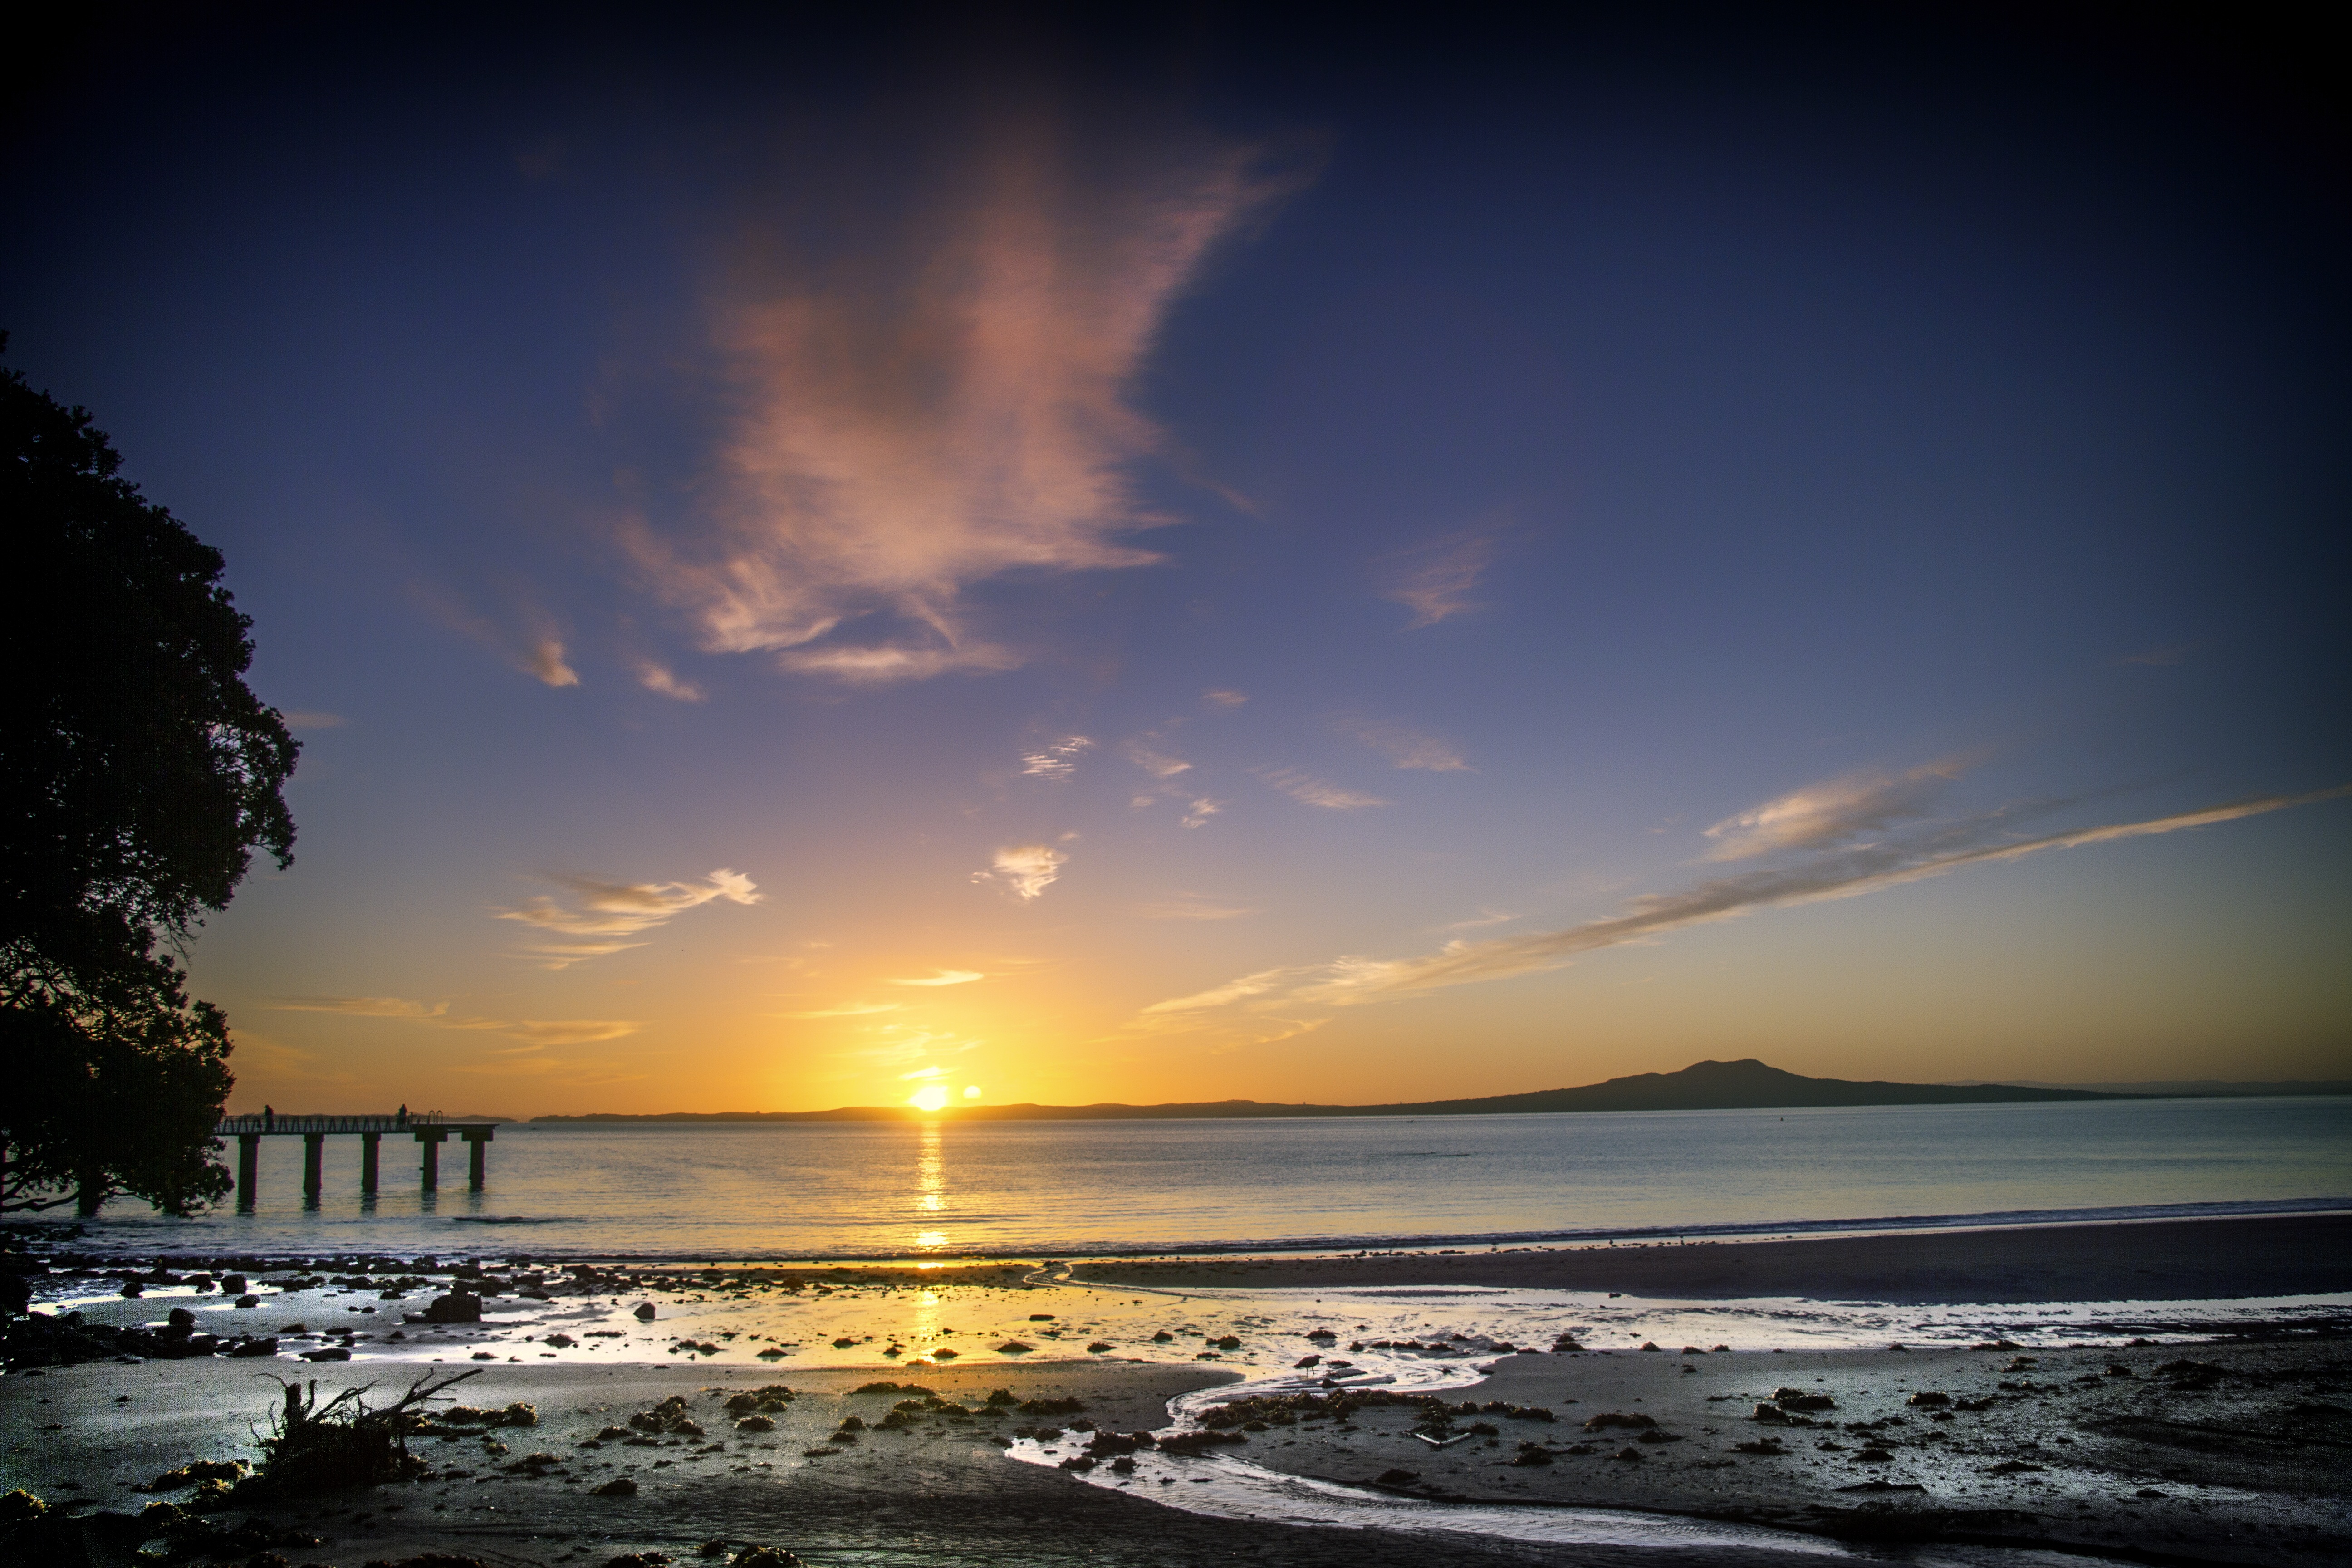
beach, sea, coast, ocean, horizon, cloud, sky, sun, sunrise, sunset, sunlight, morning, shore, wave, dawn, dusk, evening, reflection, body of water, sun rise, new zealand, auckland, afterglow, murrays bay